Ireland, Indiana

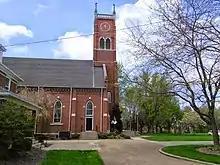
St. Mary's Church

On the night of February 28, 2017, an EF2 tornado associated with the February 28, 2017, tornado outbreak struck Ireland. Several homes were destroyed, however no injuries were reported.